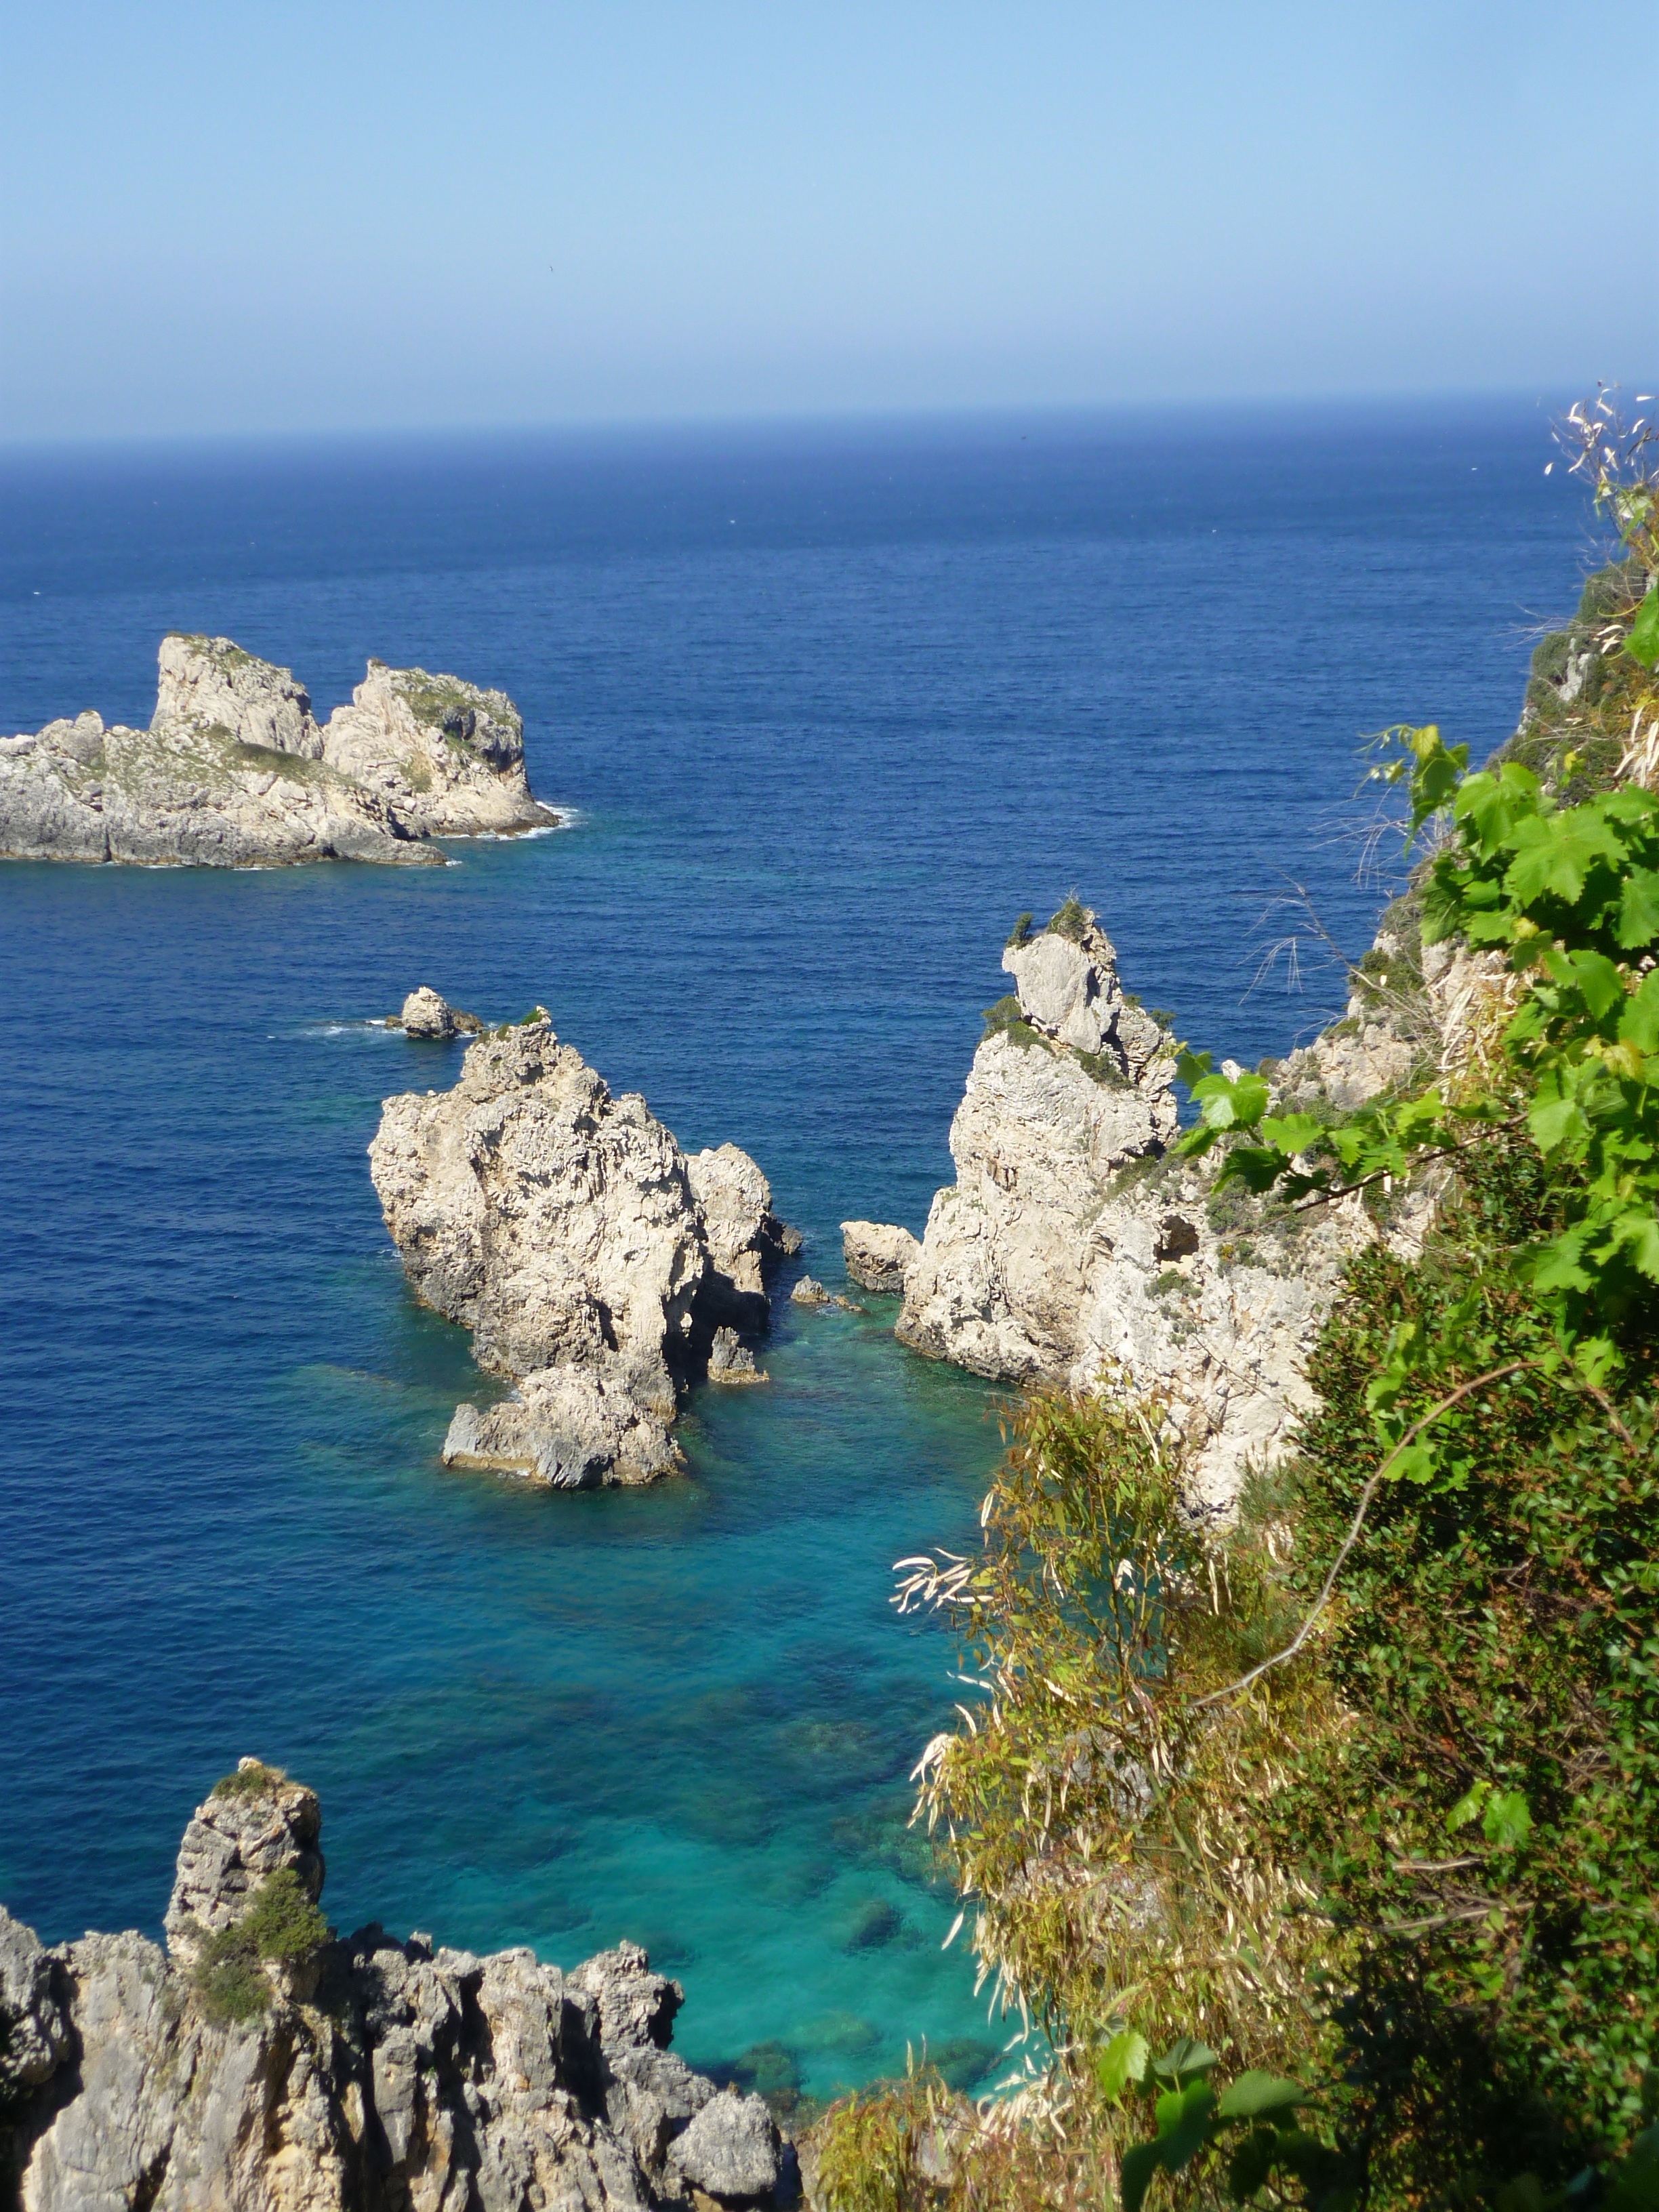
sea, coast, rock, ocean, shore, vacation, formation, cliff, cove, bay, stack, terrain, body of water, cliffs, cape, corfu, islet, rock formations, landform, steinig, geographical feature, promontory